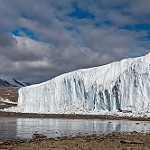
Label: glacier